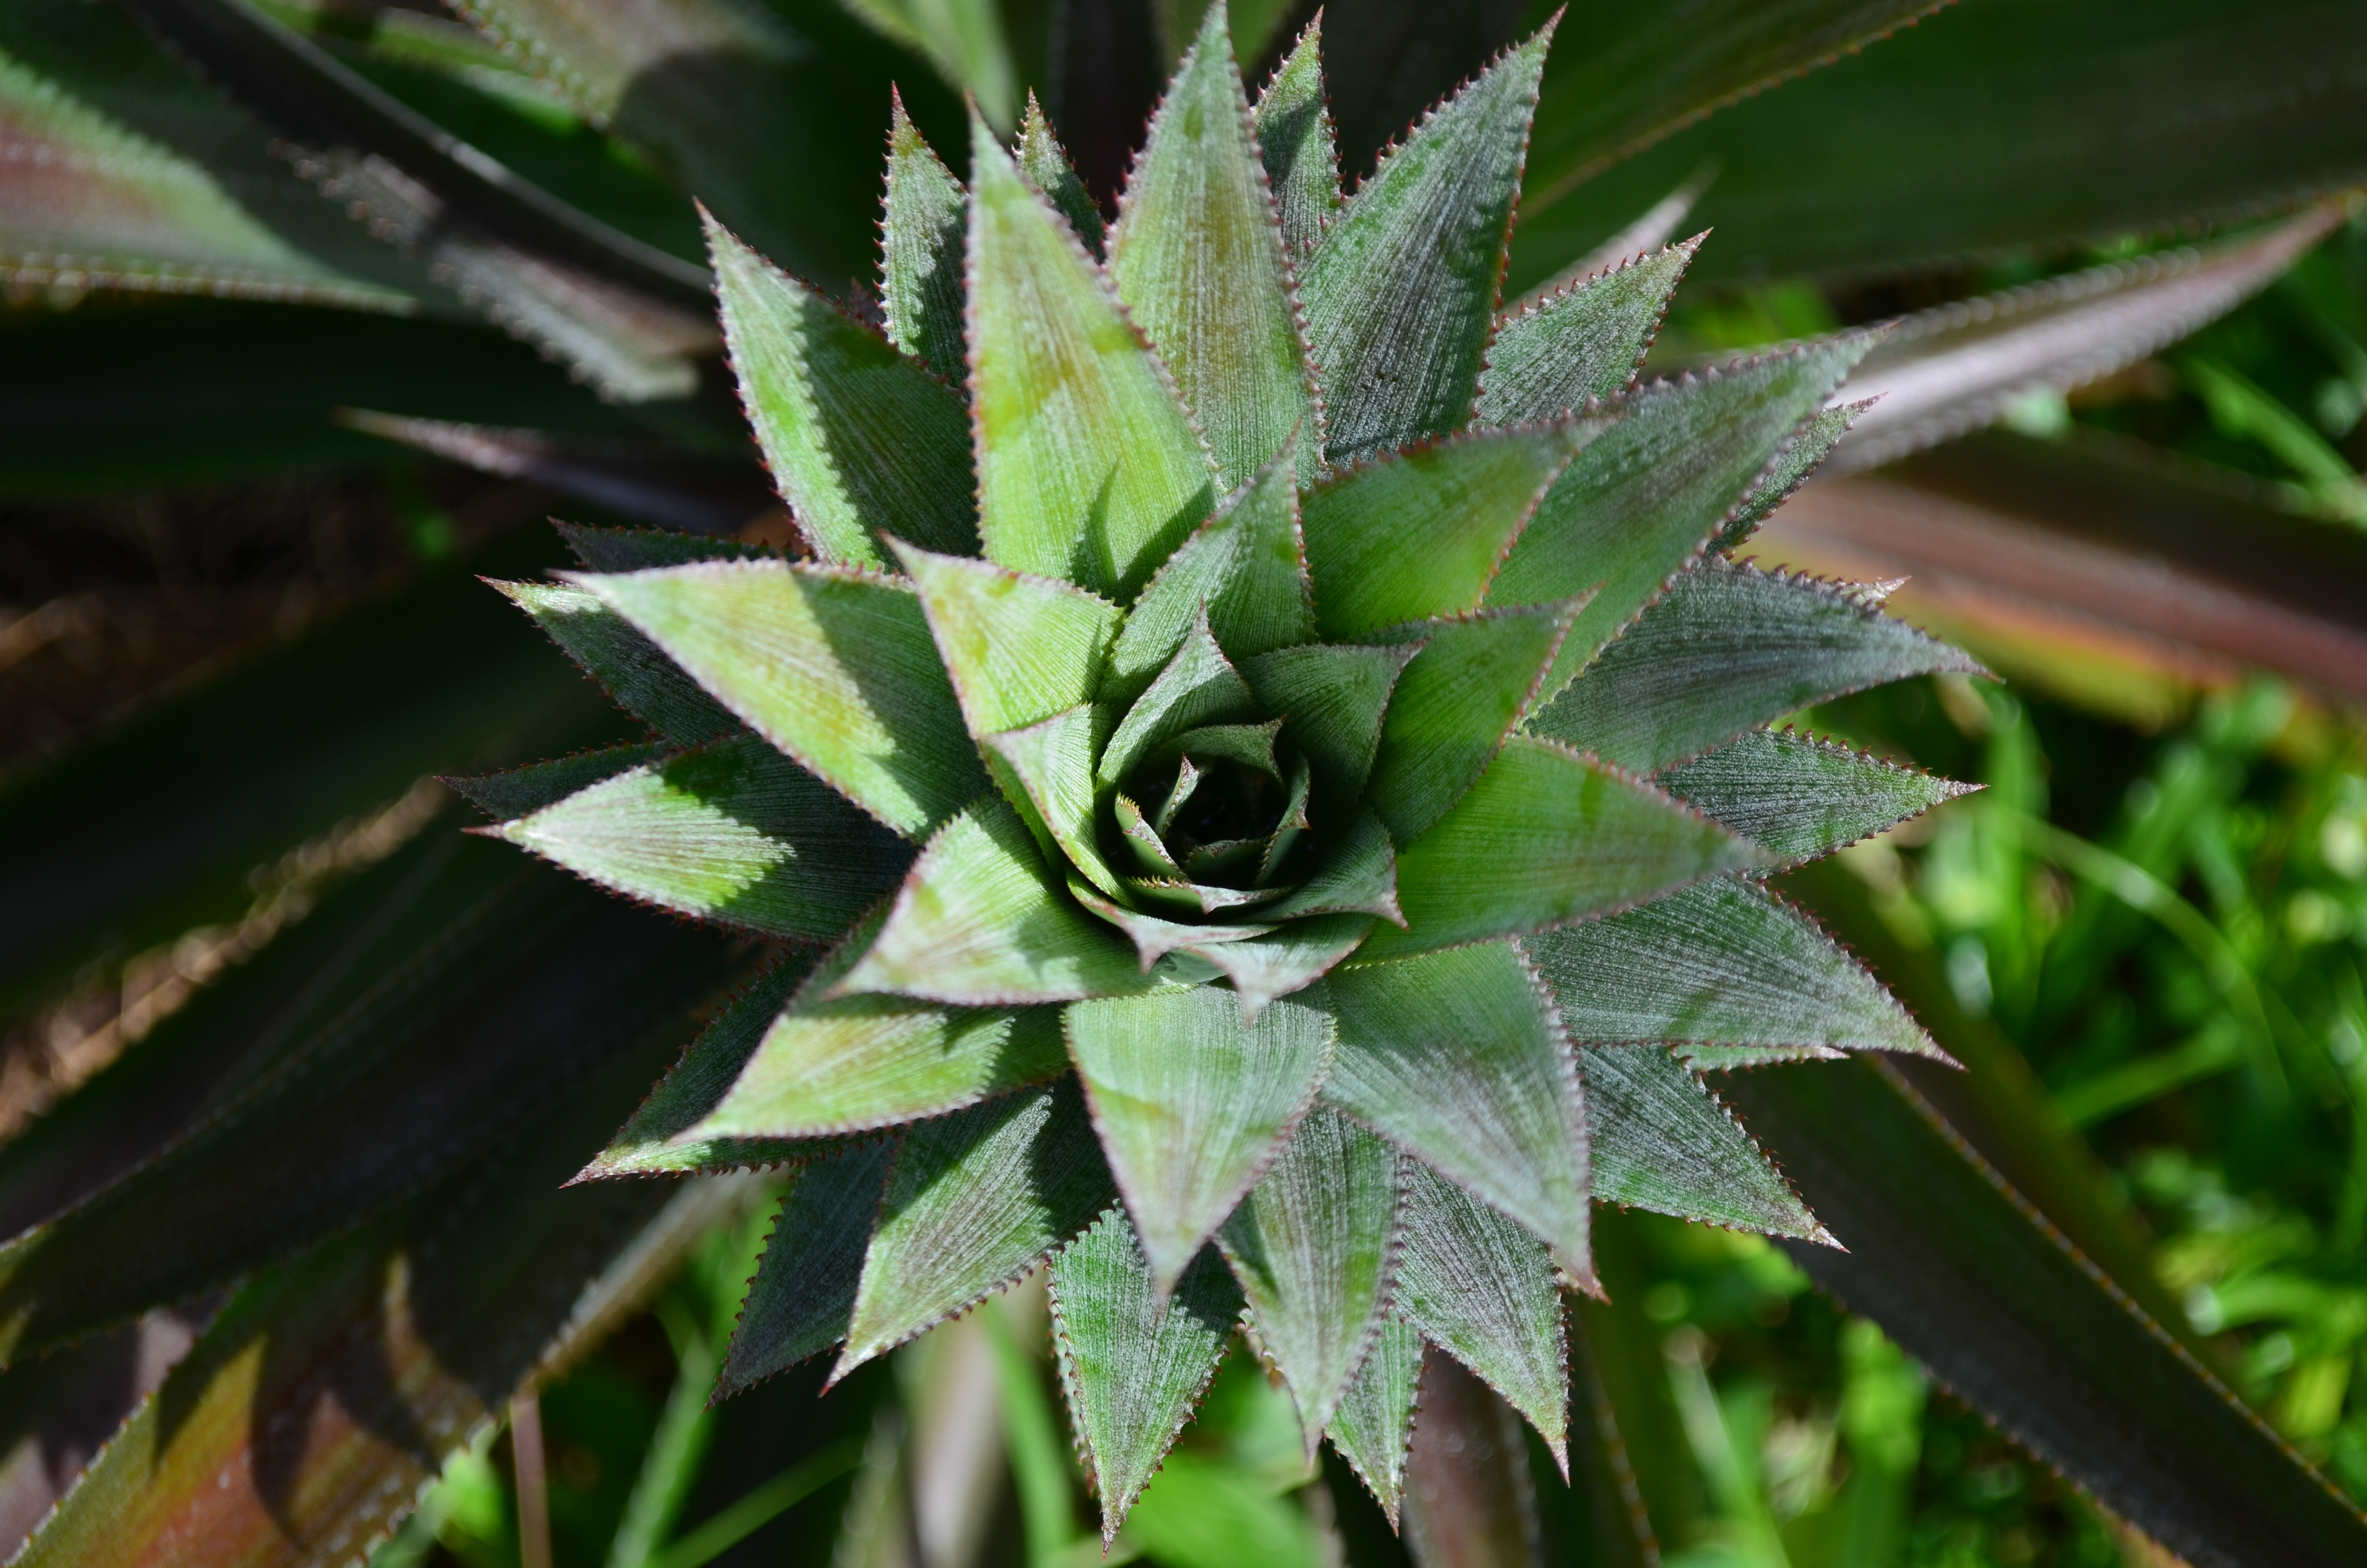
fruit, pineapple, needle, tropical, shell, skin, sharp, green, leaves, plant, terrestrial plant, flower, leaf, vegetation, botany, flowering plant, ananas, grass family, agave, aloe, bromeliaceae, plant community, houseplant, annual plant, plant stem, vascular plant, perennial plant, herbaceous plant